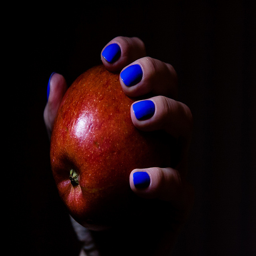
A woman with blue fingernails gripping an apple.
A left hand with blue nail polish holding a red apple
A person with blue fingernails is holding an apple.
A hand with blue fingernail polish that is holding an apple.
A hand with painted nails holding an apple.